Minelvaton Saga: Ragon no Fukkatsu

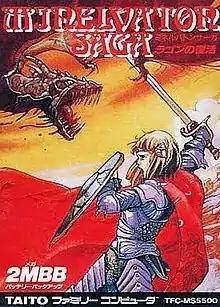
Cover art

is a role playing game published by Taito for the Family Computer. It is the first game in the "Minelvaton" series, being followed by "Silva Saga" and ending with "".